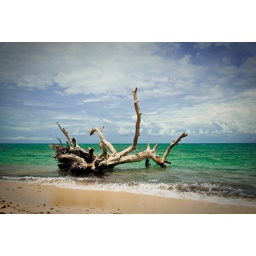
The famous dead tree in Potipot Island, Zambales; strong contrast between sky and sea